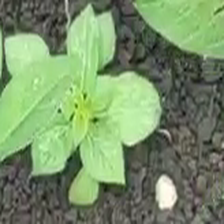
Weed species: Lamber_Quarter_plant(Chenopodium )